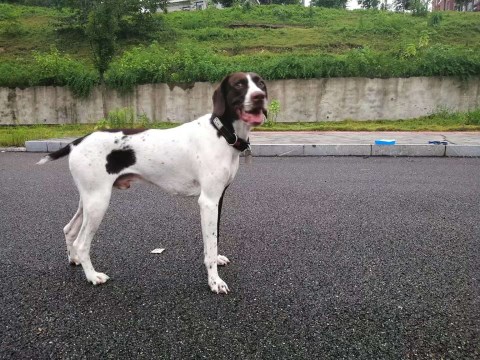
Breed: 276-n000112-English_springer